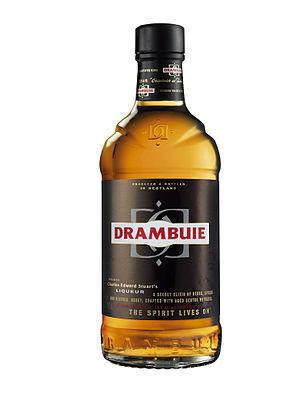
Drambuie est une marque de liqueur fabriquée à partir de Scotch. Les autres ingrédients sont en majorité des épices et du miel de Bruyère donnant un volume de 25°. La fabrication du Drambuie, boisson alcoolisée digestive, date de 1746, sur l'île écossaise de Skye d'après une recette gardée secrète par tradition, à l'instar de la Bénédictine, autre boisson alcoolisée digestive. L'on sait que le whisky utilisé a un âge entre 15 et 17 ans, et qu'il s'agit de single malt.